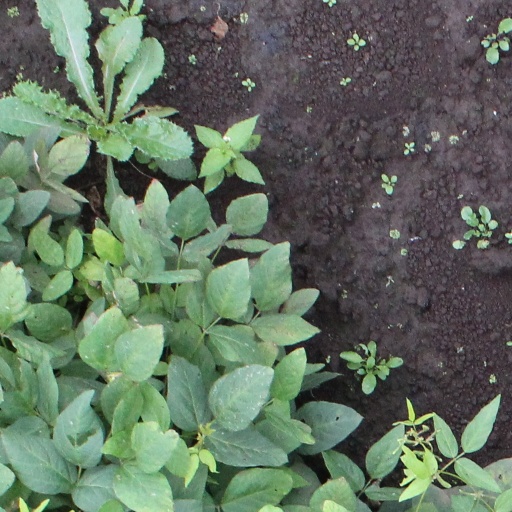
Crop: soybean